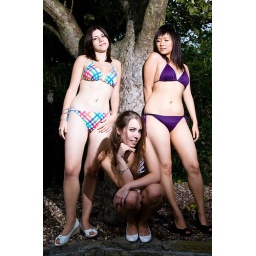
Bikini/SwimwearThis was taken in my back garden after we'd finished in the home studio.Strobist: SB-80x bare left and SB-600 bare right